The Wooden Box (film)

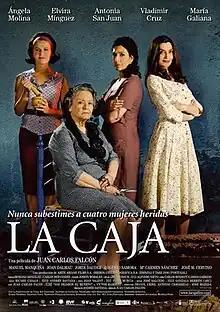
Film poster

The Wooden Box is a 2006 Spanish-Portuguese black comedy film directed and written by Juan Carlos Falcón in his directorial feature debut which stars Ángela Molina, Elvira Mínguez, Antonia San Juan, Vladimir Cruz, and María Galiana.